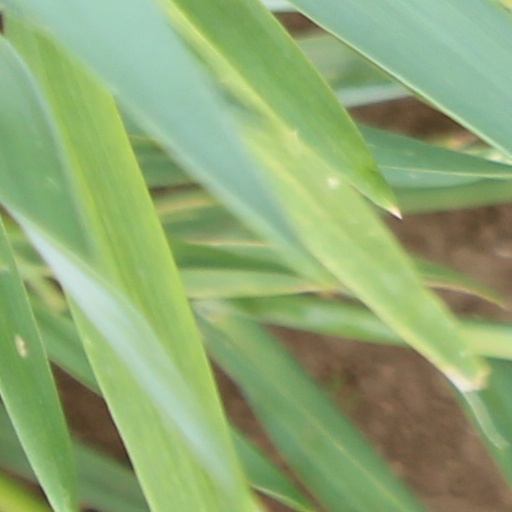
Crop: wheat